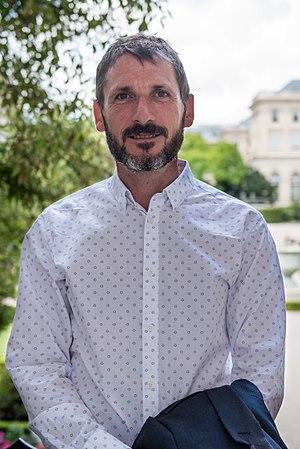
Matthieu Orphelin dans le jardin des Quatre colonnes du palais Bourbon en 2017.
Cet article dresse, par ordre alphabétique, la liste des 577 députés français de la XVᵉ législature de la Cinquième République, ouverte le 21 juin 2017.
Matthieu Orphelin, né le 3 décembre 1972 à Saint-Nazaire, est un homme politique et ingénieur français.